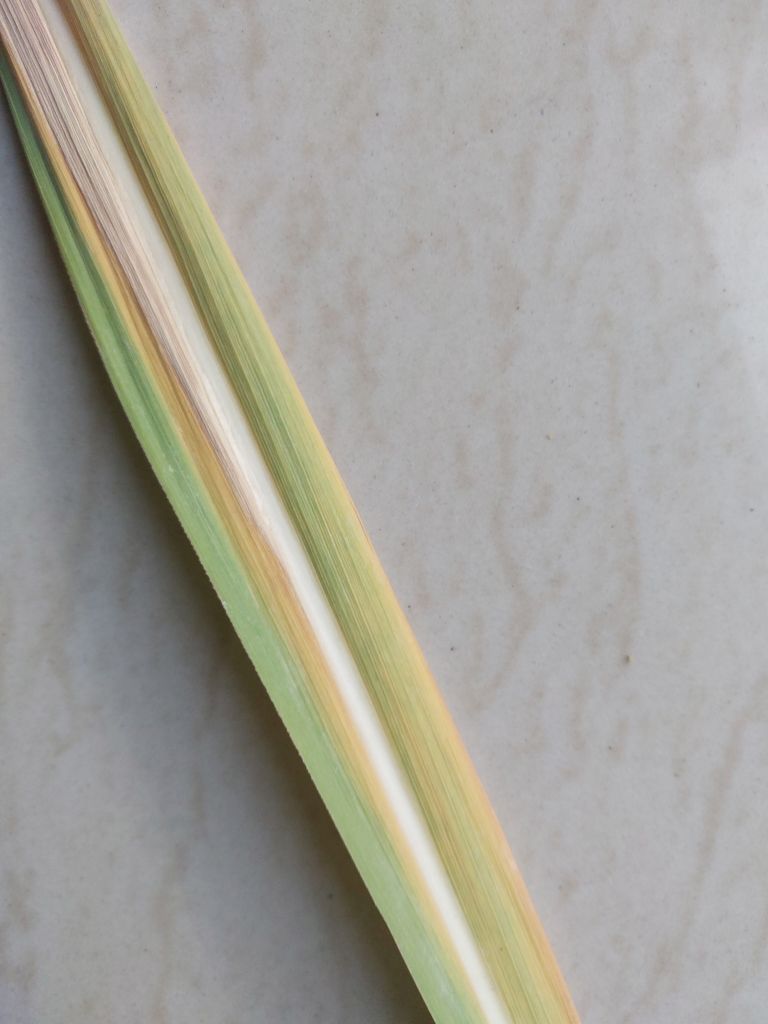
Label: Yellow Leaf